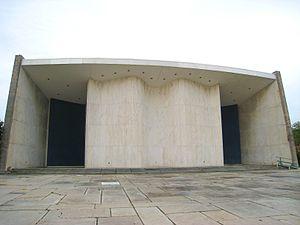
Oberlin College est une université d'arts libéraux américaine fondée à Oberlin en 1833.